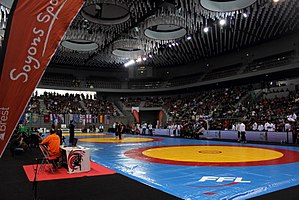
Brest Bretagne Handball / Resultater
Opvisning i Brest
Brest Bretagne Handball er en håndboldklub fra Brest i Frankrig som blev grundlagt i 2006 og har Laurent Bezeau som cheftræner. Klubben spiller pt. i den franske liga og EHF Champions League.